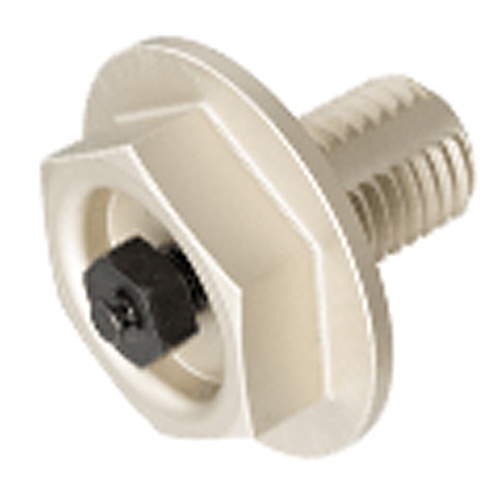
‎COOLANT SET SRM12X1.75-27
Item #: EH3166715 Brand: Iscar Model #: 3166715 Product Specifications Overall Length (OAL) 31 mm Holding Length 22 mm Body Diameter (BD) 35 mm L min 2 mm Application | Collets & Accessories | Drive Type Accessories and Devices Tool Type Accessories and Devices Body Material Steel Measurement Type Metric Diameter Inner (DINN) 27 mm
Brand: ET02 New 2023
Category: Hardware > Tool Accessories